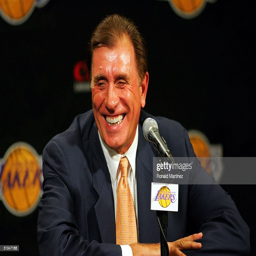
basketball player smiles during a press conference announcing him as the new head coach .